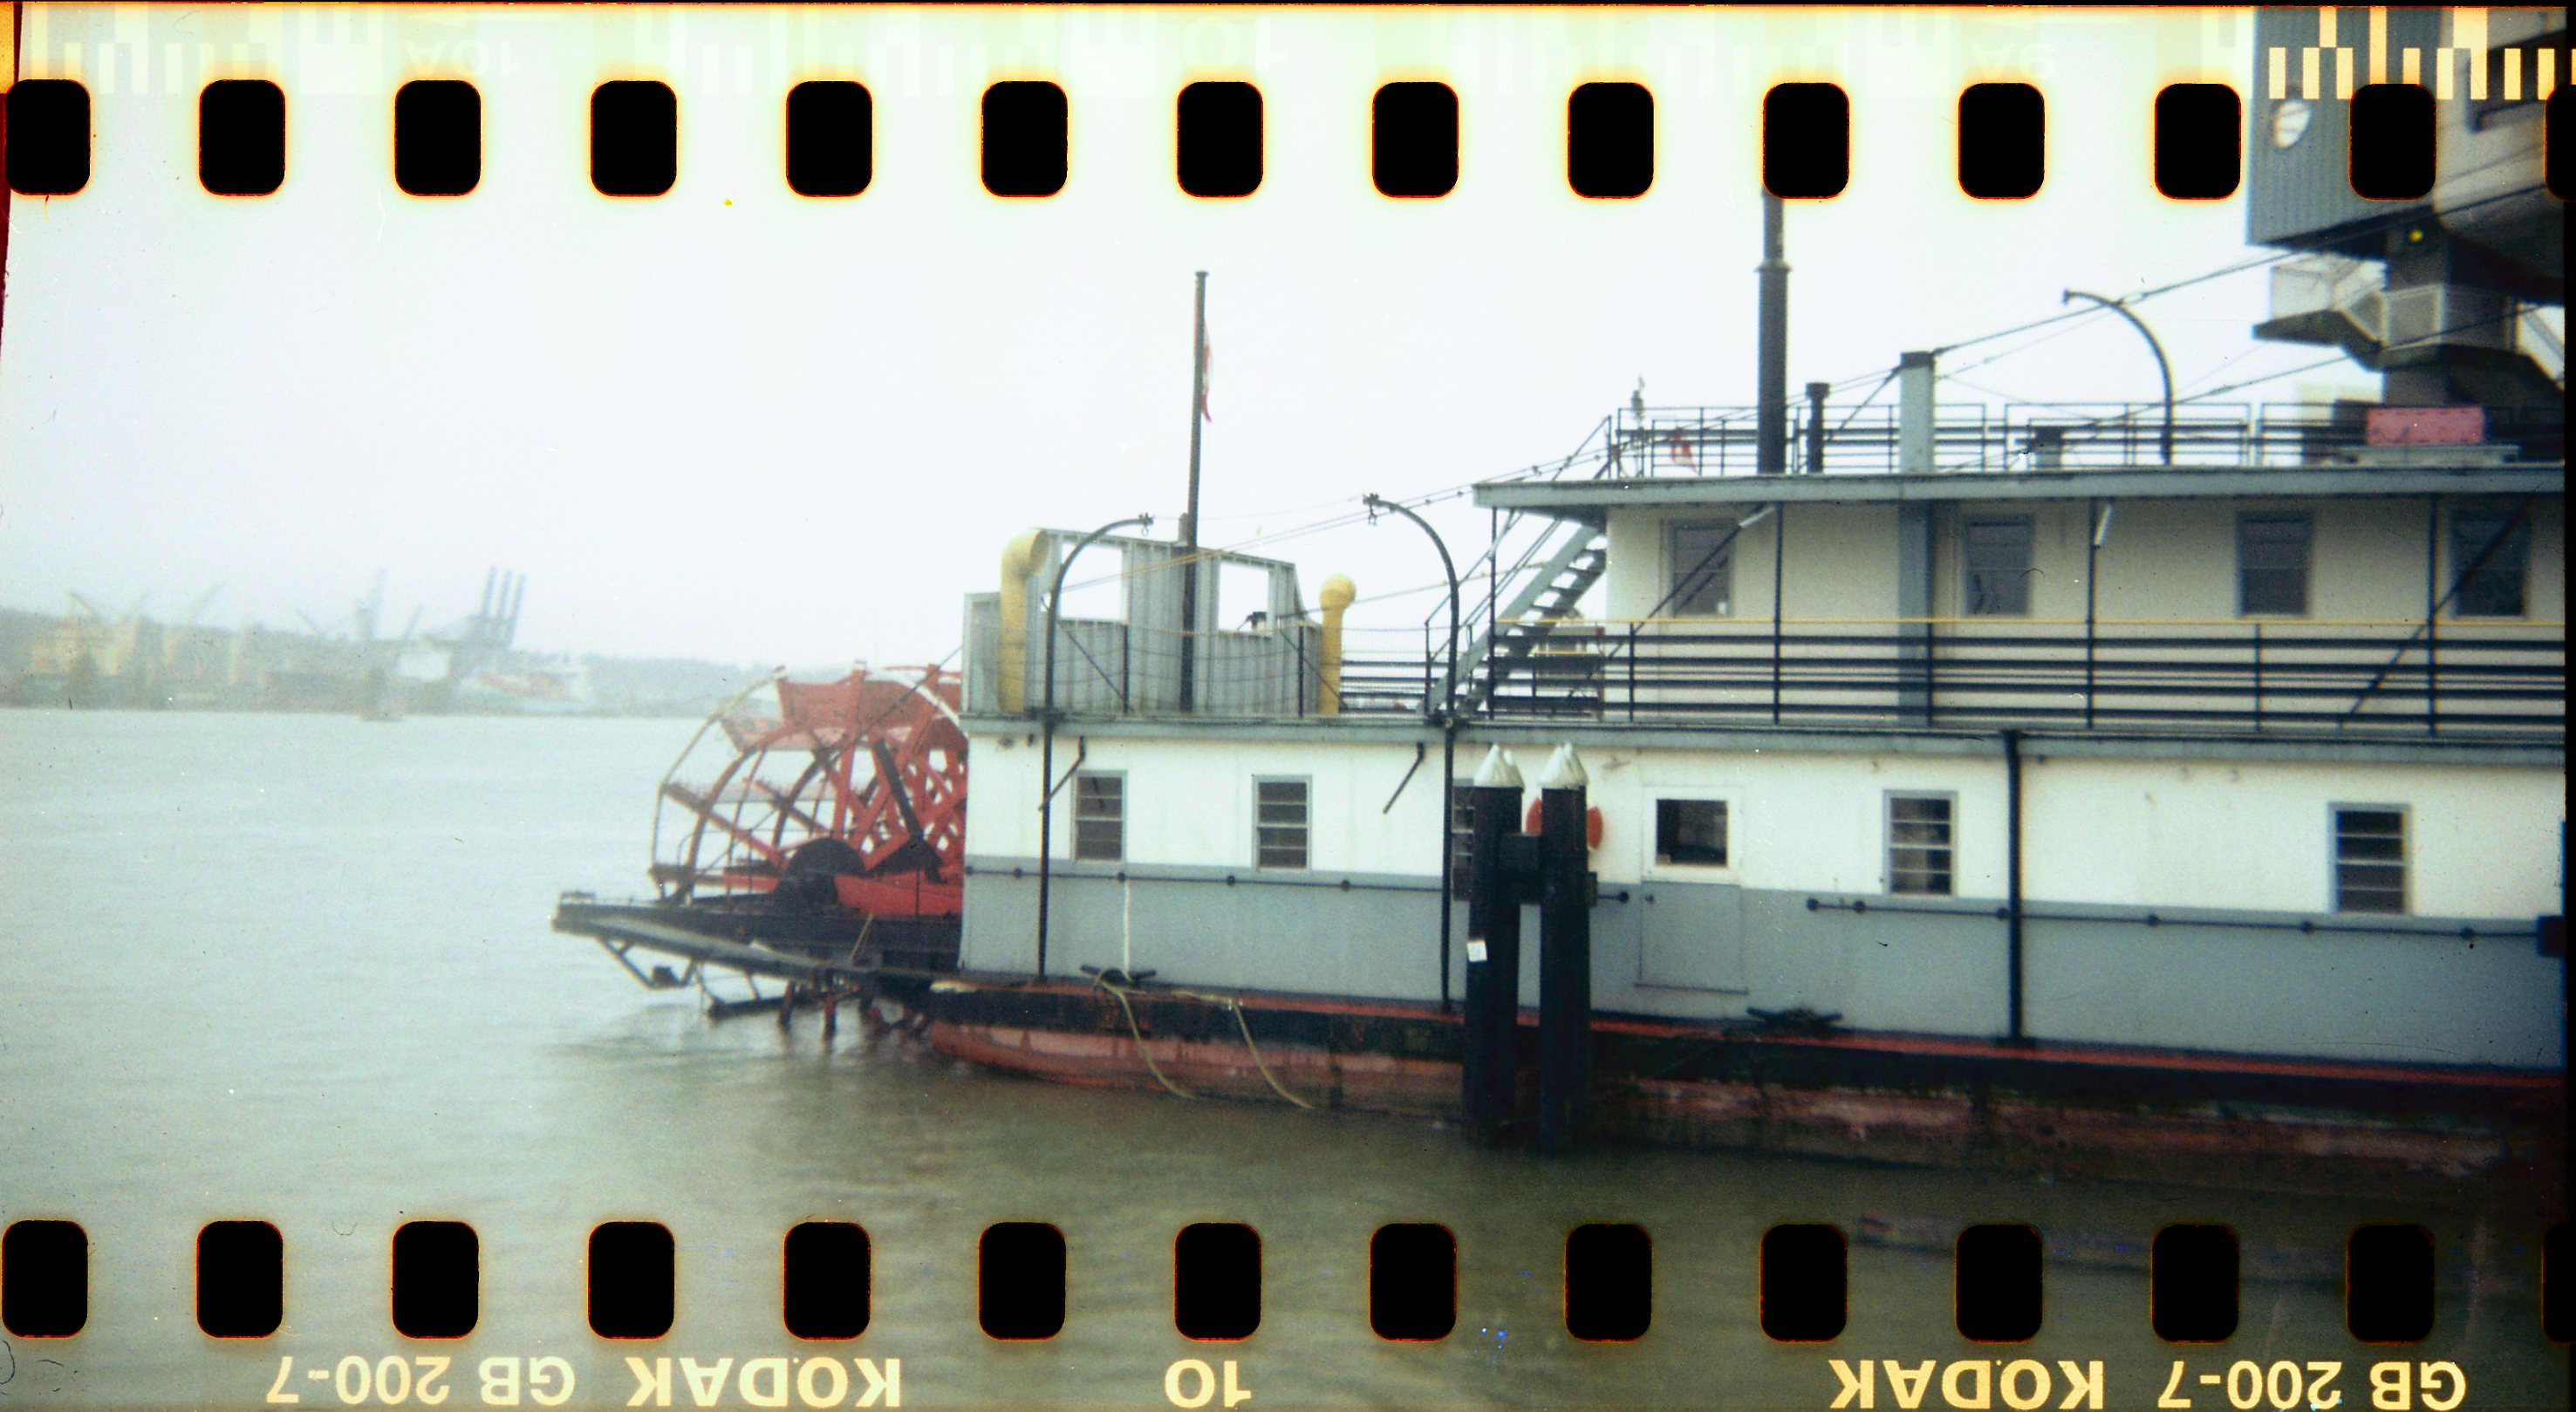
dock, boat, ship, vehicle, waterway, ferry, watercraft, steamboat, lomography, lomo, sprockets, kodakbrownie127, kodakbrownie, kodak200, kodakgold, motor ship, passenger ship